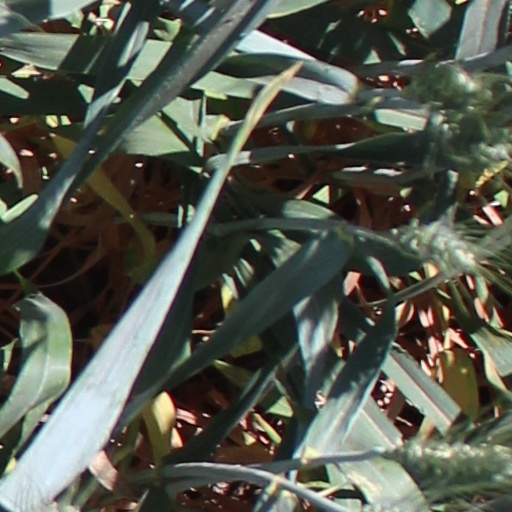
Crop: wheat